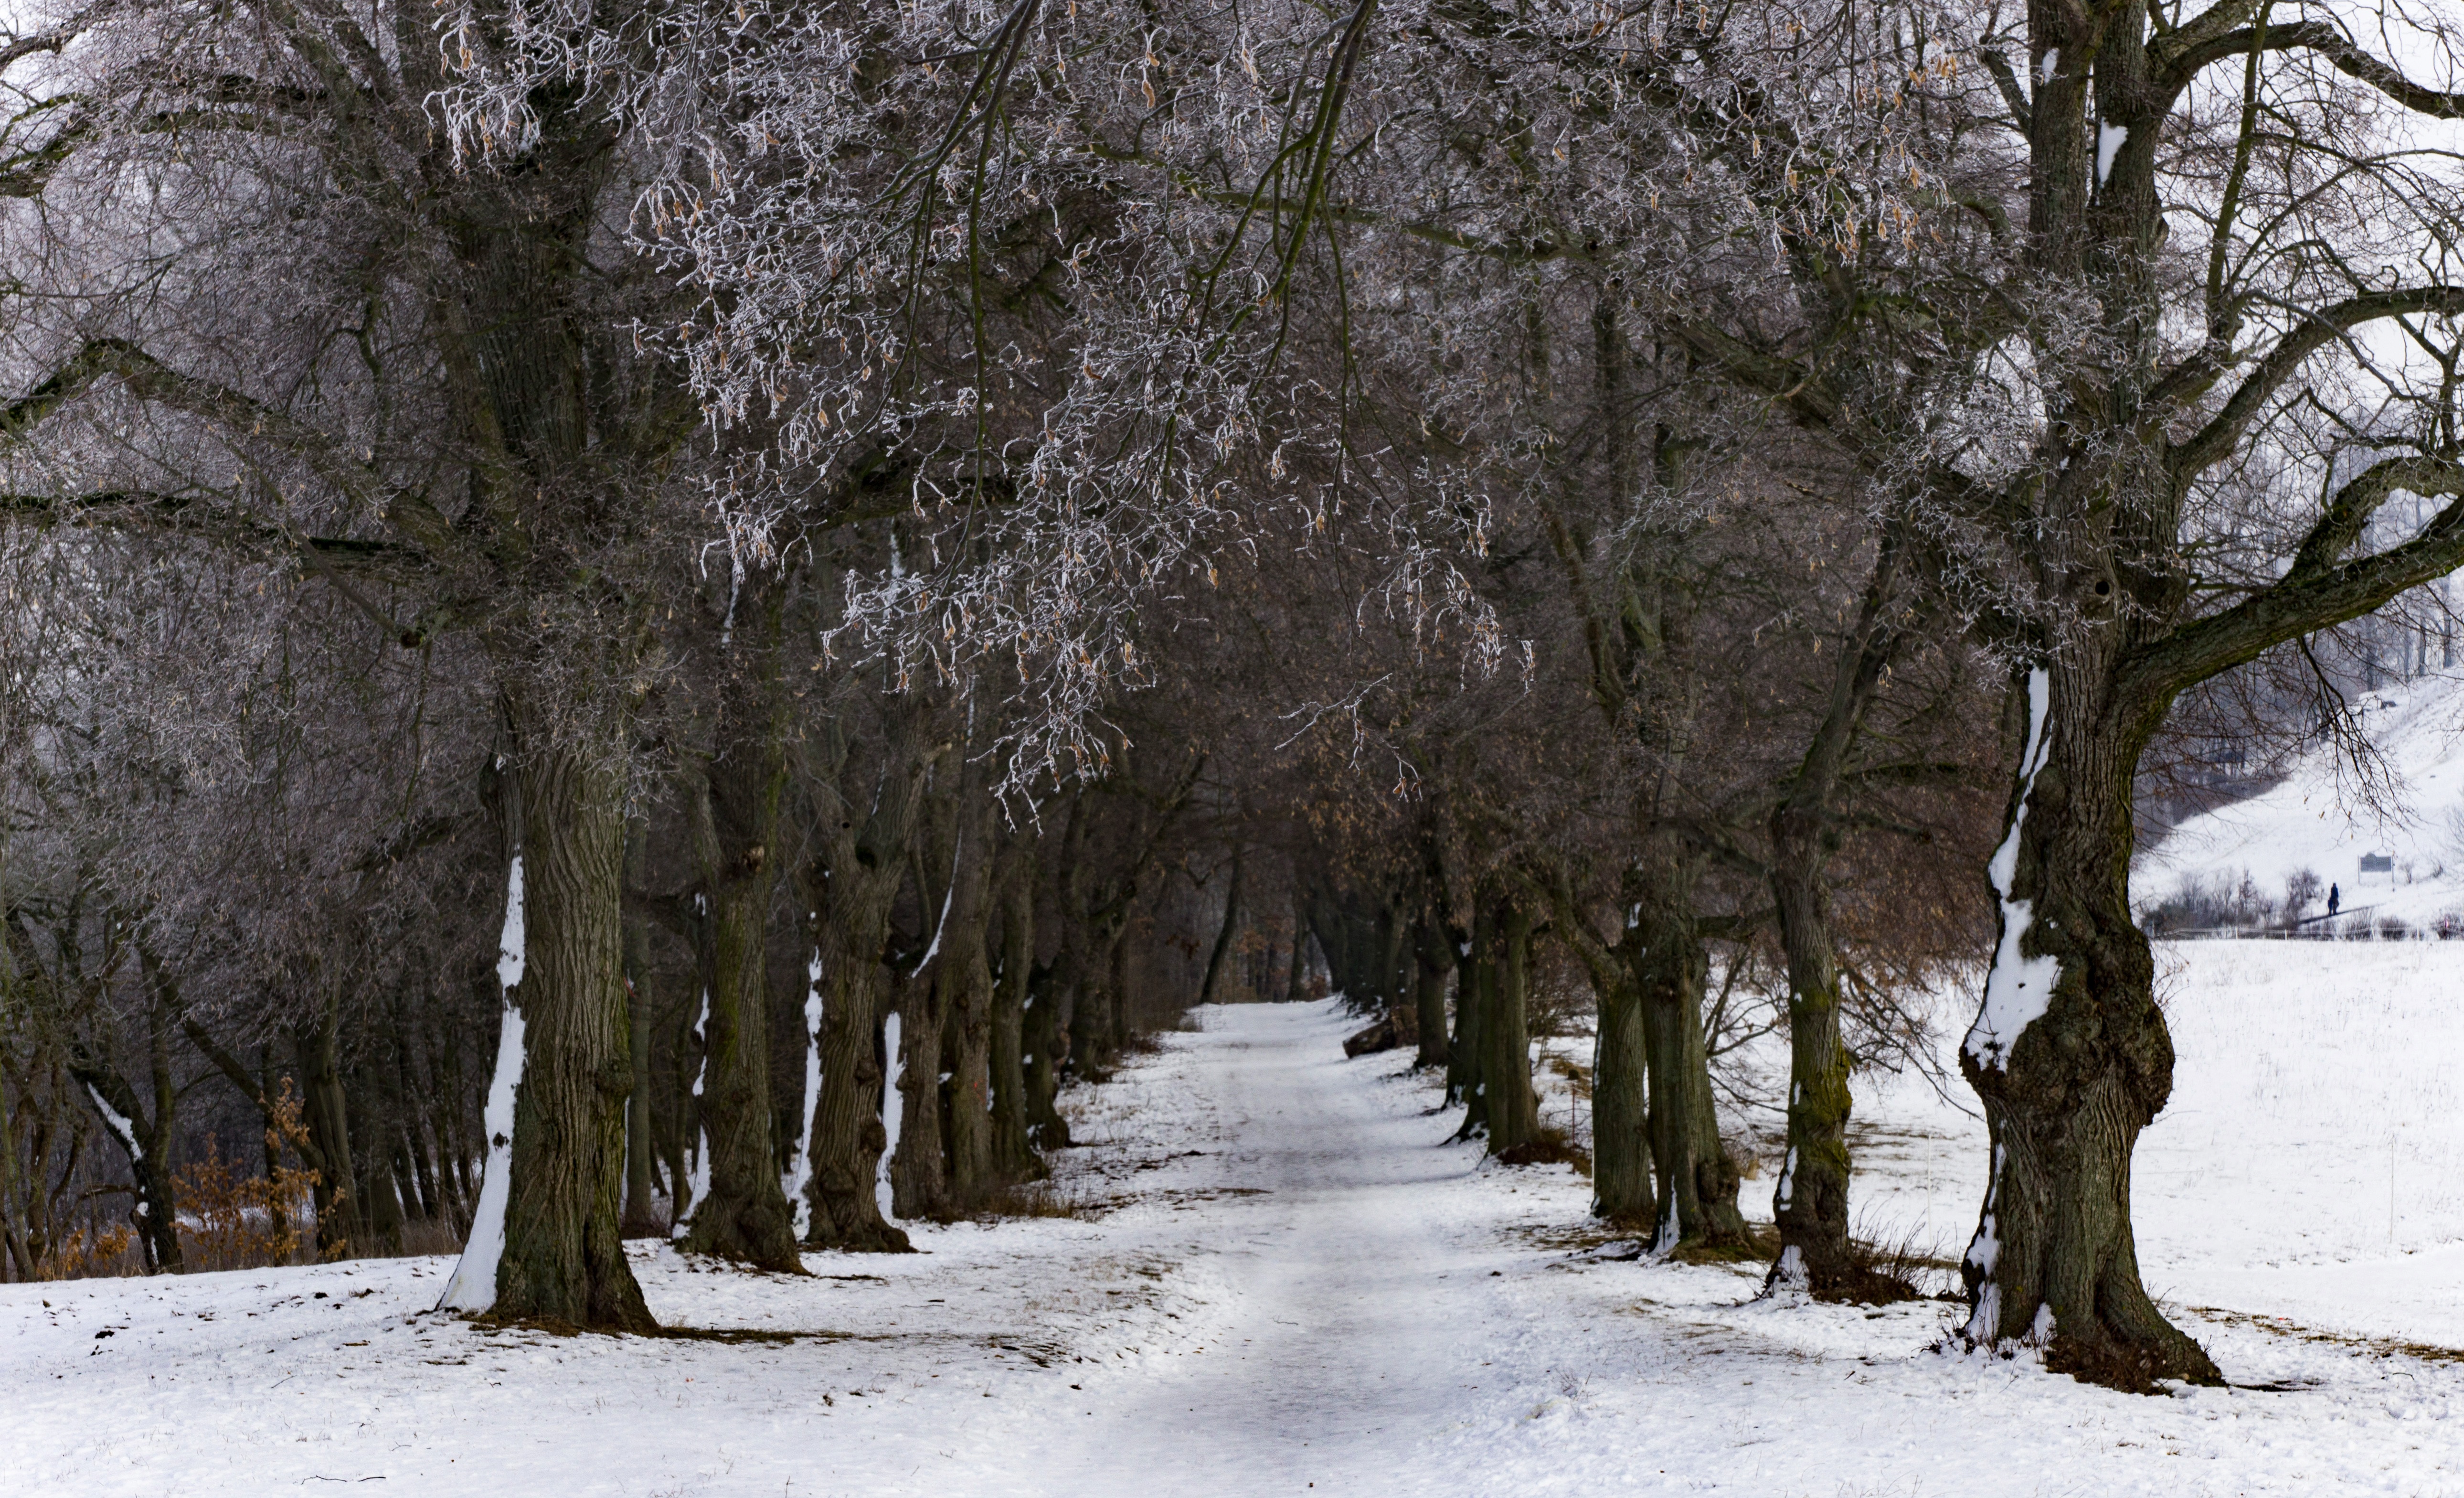
tree, nature, forest, branch, snow, cold, winter, plant, flower, frost, ice, spring, weather, snowy, season, woodland, away, wintry, freezing, winter trees, woody plant